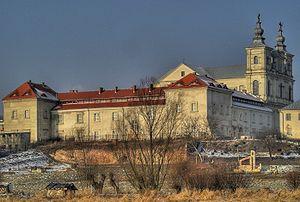
Krasnystaw est une ville polonaise, située dans le sud-est de la Pologne, dans la Voïvodie de Lublin, au confluent des deux rivières Wieprz et Żółkiewka.